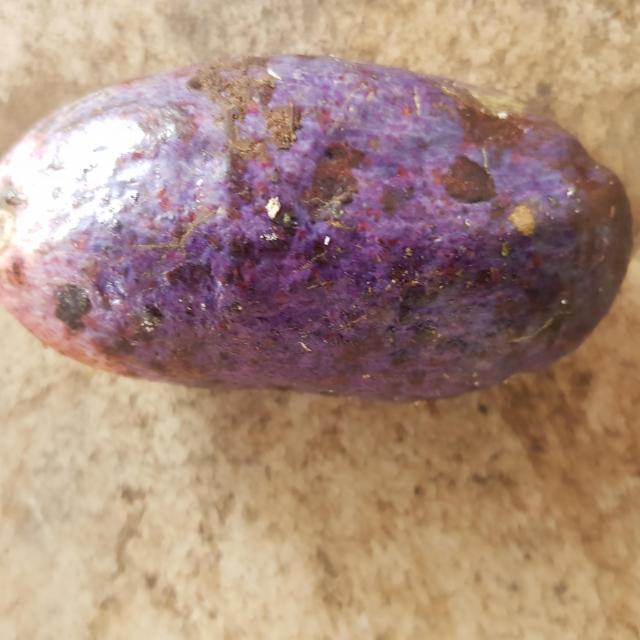
Plum grade: spotted